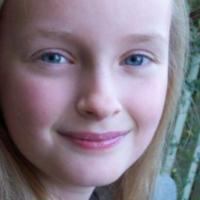
Age group: age 11-20